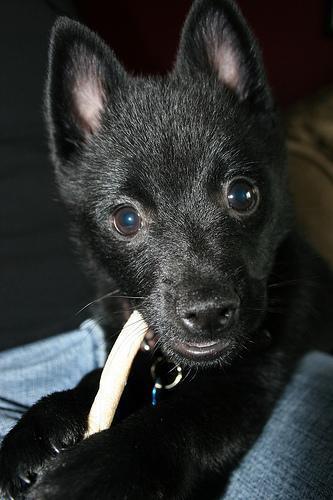
schipperke